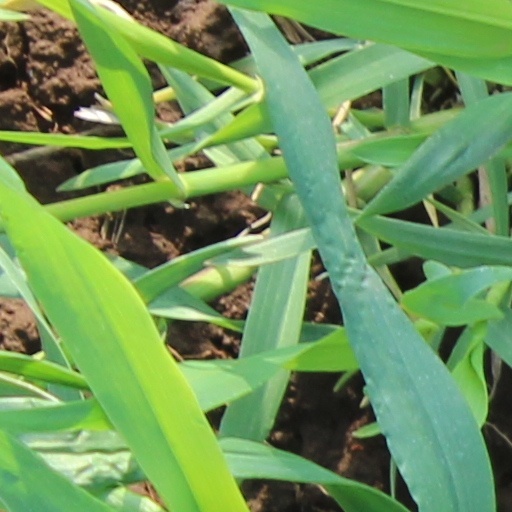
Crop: wheat